Solo for Sparrow

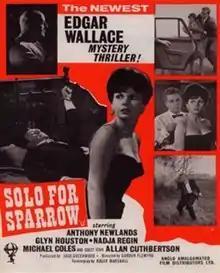

Solo for Sparrow is a 1962 British second feature ('B') crime film directed by Gordon Flemyng and starring Glyn Houston, Anthony Newlands and Nadja Regin, with Michael Caine in an early supporting role. It was written by Roger Marshall based on the 1928 Edgar Wallace novel "The Gunner," and produced by Jack Greenwood and Abhinandan Nikhanj as part of the Edgar Wallace Mysteries series.